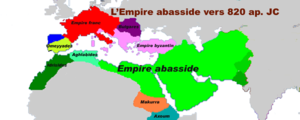
Le califat abbasside est un califat sunnite qui gouverne le monde musulman de 750 à 1258.
La transmission du savoir médical du monde musulman au monde latin intervient à une époque où la médecine médiévale européenne s'appuie principalement sur des textes latins de tableaux cliniques, de règles de diagnostics et de traitement, tandis que, dans le même temps, s'est développé, dans l’Orient musulman, un savoir théorique hérité du monde hellénistique et enrichi par la pensée de médecins d'un vaste territoire allant de l'Espagne et l'Afrique du nord, jusqu'en Inde. La médecine y atteint alors un important niveau théorique comme pratique : les maisons de la sagesse illustrent cet essor. À partir du XIᵉ siècle, l'occident médiéval reçoit grâce aux traductions latines d'auteurs arabes la transmission de sources grecques ainsi que l'apport d'un savoir original.
En histoire de la médecine, le terme médecine islamique ou médecine arabe fait référence à la médecine développée pendant l’âge d'or de la civilisation islamique médiévale et consignée dans des écrits en langue arabe, la lingua franca de la civilisation islamique. En dépit de ce que ces deux termes accolés pourraient le laisser croire, un grand nombre de scientifiques de cette période ne sont pas arabes. Certains considèrent l’expression « arabo-islamique » comme historiquement inexacte, faisant valoir que cette locution ne rend pas compte de la richesse et de la diversité des chercheurs orientaux qui ont contribué au développement de la science islamique à cette époque. Les traductions latines du XIIᵉ siècle d’ouvrages médicaux écrits en arabe ont eu une influence significative sur le développement de la médecine moderne.
Le califat islamique est un État fondé par les disciples du prophète Mahomet et dirigé par un calife. Il dure du VIIᵉ siècle jusqu' à la prise de Bagdad par les Mongols en 1258.
La fin de l'Antiquité, ou Antiquité tardive, est marquée en Afrique du Nord par la chute de l'Empire romain sous le coup des migrations germaniques, des invasions barbares : arrivée des Vandales en 429, et royaume des Vandales et des Alains, converti au christianisme sous sa forme arienne.
Volubilis est une ville antique berbère, puis romanisée, capitale du royaume de Maurétanie, située dans la plaine du Saïss au Maroc, sur les bords de l'oued Rhoumane, rivière de la banlieue de Meknès, non loin de la ville sainte de Moulay Driss Zerhoun où repose Idriss Iᵉʳ, fondateur de la dynastie des Idrissides.